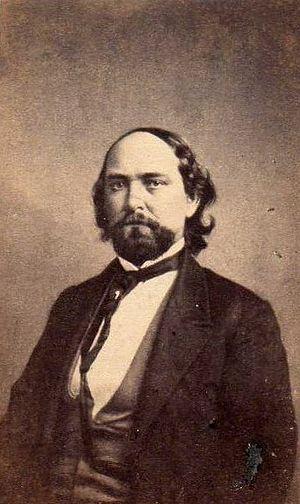
Daniel Coleman DeJarnette Sr. est un homme politique américain, né le 18 octobre 1822 dans le comté de Caroline et mort le 20 août 1881 à White Sulphur Springs. Il représente la Virginie au Congrès des États-Unis de 1859 à 1861, puis au Congrès des États confédérés de 1862 à 1865 durant la guerre de Sécession.